Olga Patricia Sosa Ruiz

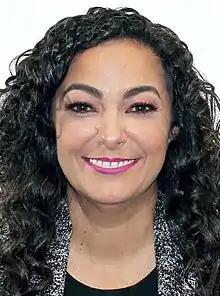
Olga Ruiz, 2018

Olga Patricia Sosa Ruiz is a Mexican politician, who serves as a federal deputy with leave for the LXIV Legislature of the Chamber of Deputies for the 8th district of Tamaulipas, after winning the district in the 2018 federal elections by the coalition "Juntos Haremos Historia" (Together We Will Make History). She had already held this position during the LXI Legislature (2009-2012), but being a substitute for José Francisco Rábago Castillo, both for the PRI (without having taken an oath).